River Averon

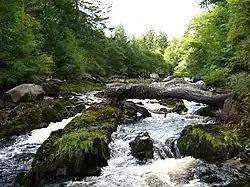

The River Averon is a river in Easter Ross, north-east Scotland that flows into the Cromarty Firth from the north. It is also known as the Alness River. The river flows for about 15 km eastward and then southward, starting as the main outflow from Loch Morie and passing through the town of Alness around 1.5 km before reaching the sea. Its main tributary is the River Blackwater, one of many rivers of that name, also known as the River Rusdale. The Abhainn na Glass is the main inflow to Loch Morie and may be regarded as part of the River Alness system.